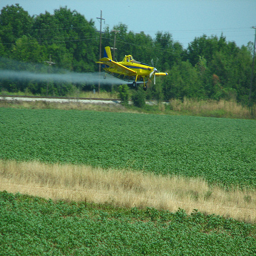
A plane flying low to crop dust a field.
A very bright yellow plane flying low over a field.
A small yellow crop duster flying over a field.
The small, yellow single engine plane is spraying crops.
A yellow crop dusting plane flies low over crops.